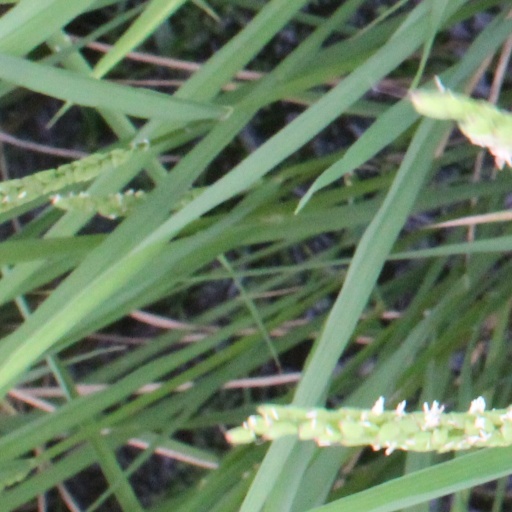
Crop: rice